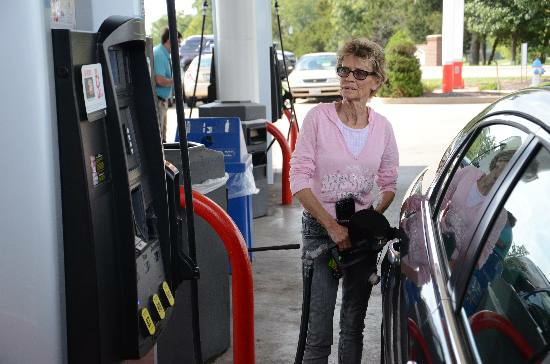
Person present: Yes